Torfschiffswerft Schlussdorf

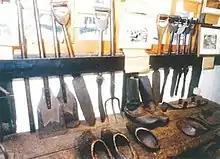
Tool board in the shipyard, 1990s

From 1975 to 1977 immediate structural safeguarding measurements rescued the half-timbered shipyard buildings followed by a thorough renovation. The Worpswede municipality and the Osterholz district bestowed one-off grants of DM 15,000 and 25,000 respectively, whereas the club members added own work – 600 hours of handcraftship, 150 hours of transport services, and 1,800 hours of menial work – amounting altogether to an equivalent of DM 60,000.